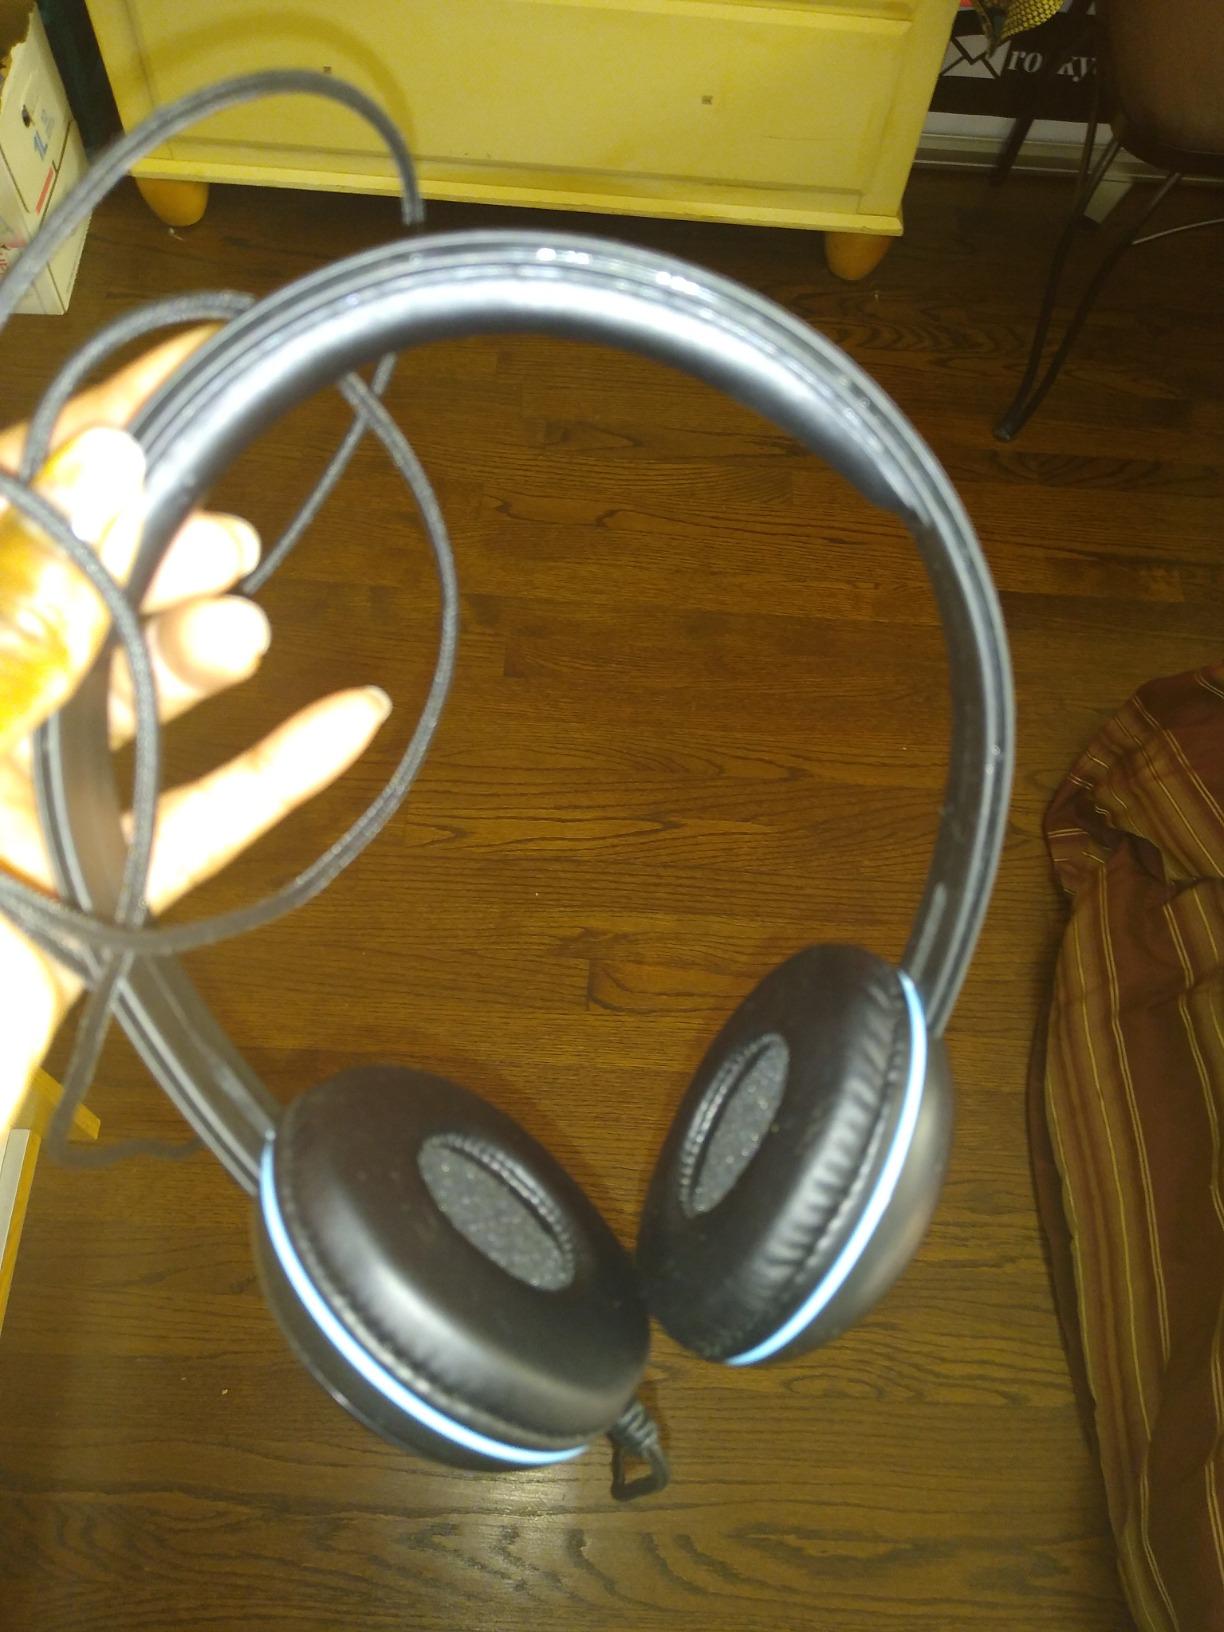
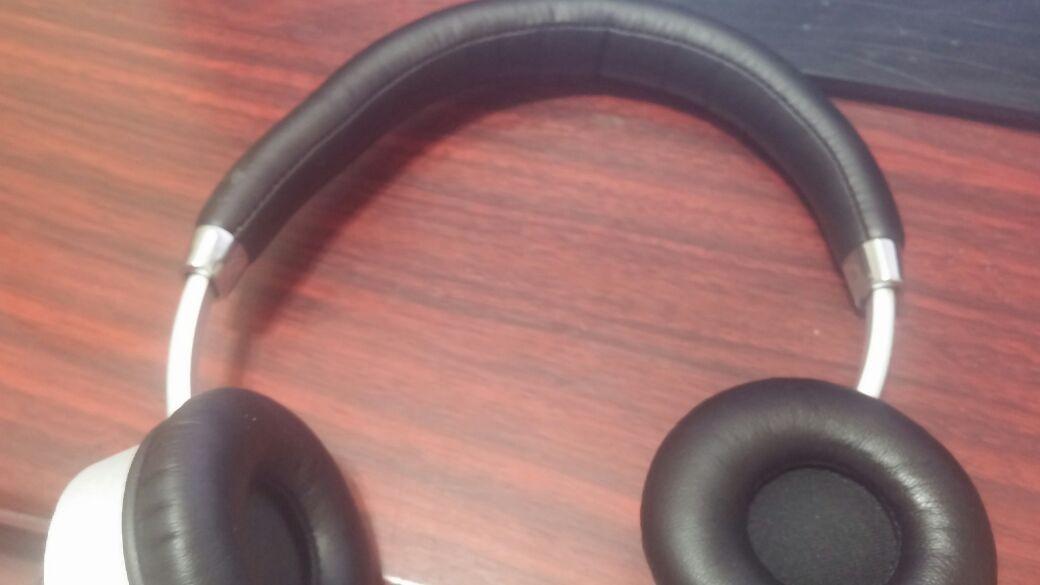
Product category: headphones
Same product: no